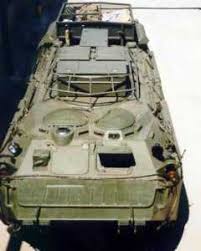
Label: BTR